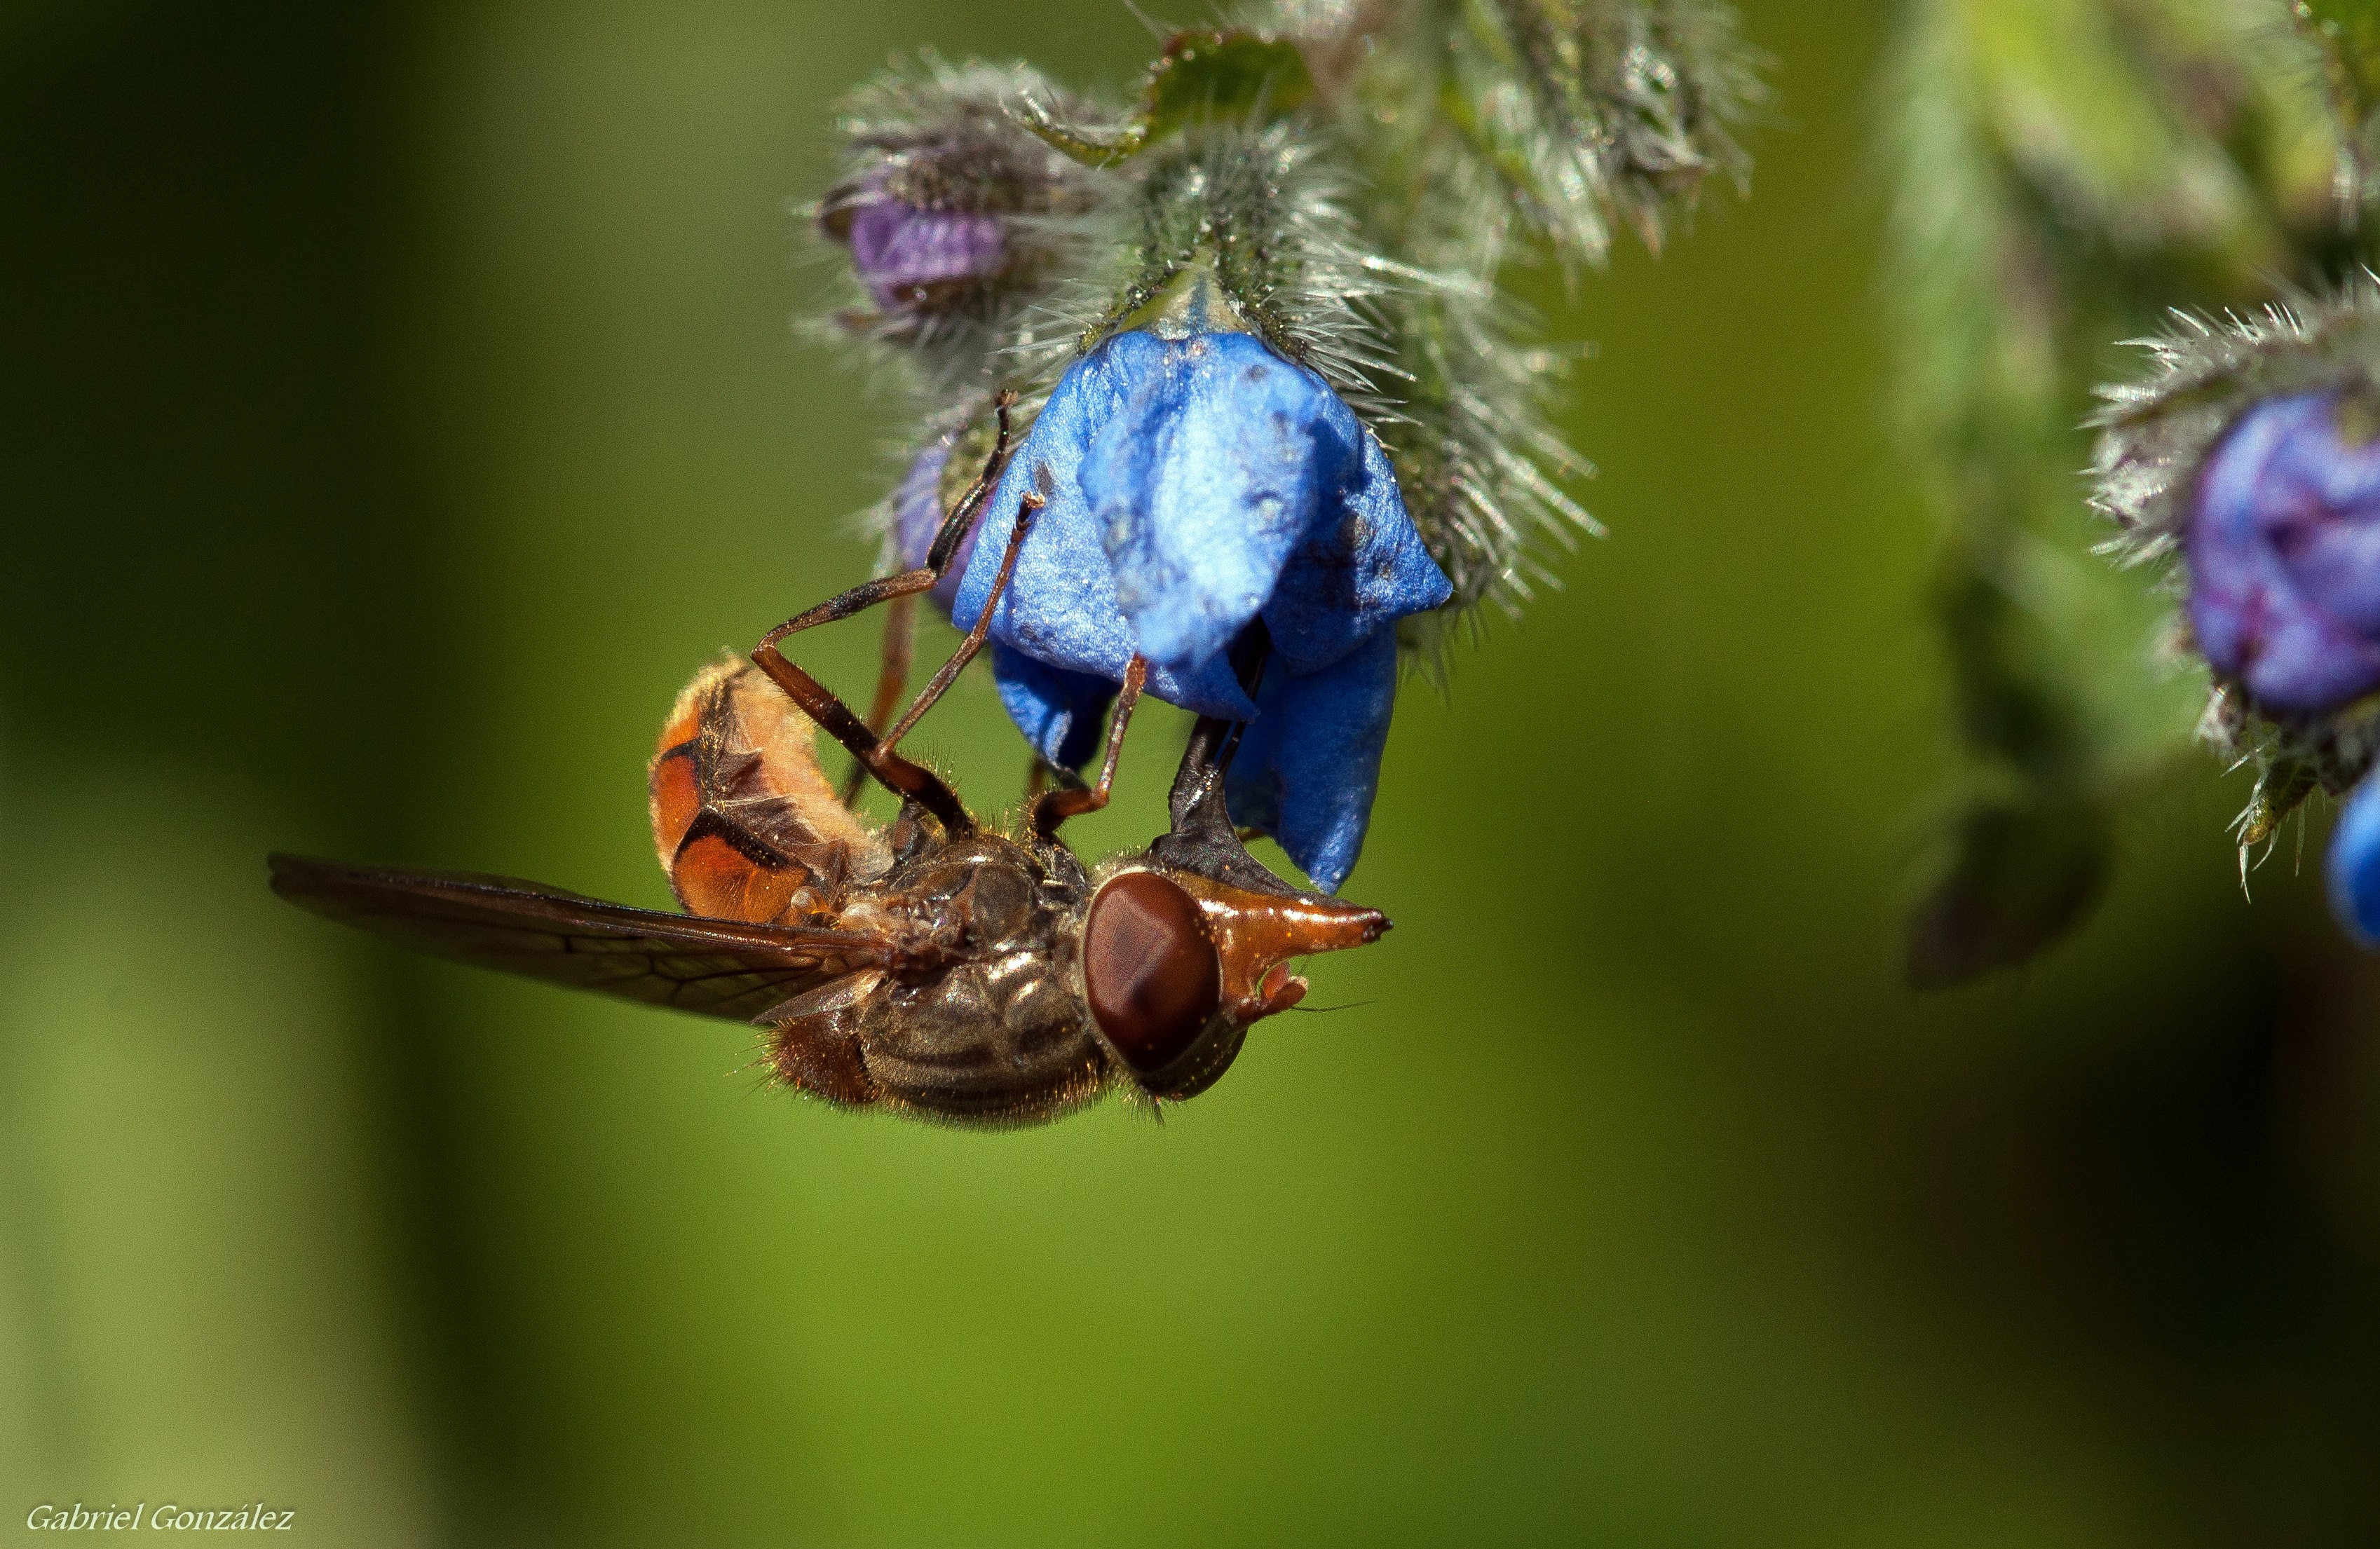
nature, photography, flower, fly, insect, macro, botany, flora, fauna, invertebrate, wildflower, close up, animals, bee, naturaleza, nectar, nikond90, ggl1, gaby1, xovesphoto, animales, gphoto, sigma105mm, macro photography, honey bee, membrane winged insect